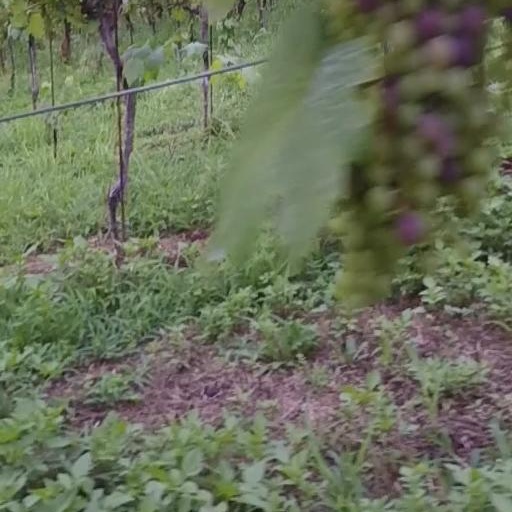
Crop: grape